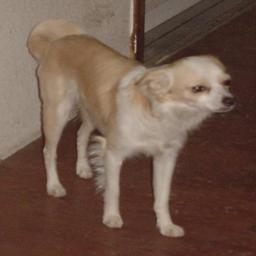
Animal: dogs